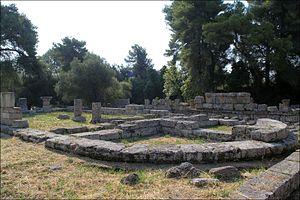
Les jeux olympiques antiques sont des concours sportifs pentétériques organisés entre les cités grecques antiques. Ils sont créés au cours du VIIIᵉ siècle av. J.-C. dans le cadre d'un festival religieux en l'honneur de Zeus Olympien et perdurent pendant plus de mille ans. On fixe traditionnellement les derniers concours en 393 ap. J.-C., peu après l'édit de Théodose ordonnant l'abandon des lieux de cultes de la religion grecque.
Olympie est un centre religieux de la Grèce, dans le Péloponnèse, plus précisément dans une petite plaine de l’Élide, sur la rive droite de l’Alphée et au pied du Mont Cronion, et tout à proximité de la petite cité moderne d'Olympie, à environ 18 km de la ville de Pyrgos et de la mer Ionienne. À l’emplacement du site était l’Altis, un bois sacré, et l'Autel de Zeus. Le stade lui-même était au milieu d'un bois d'oliviers sauvages.